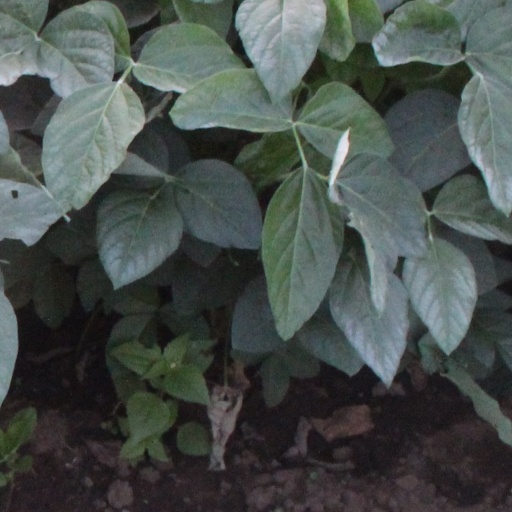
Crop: soybean